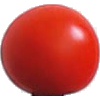
Label: Tomato Cherry Red 1